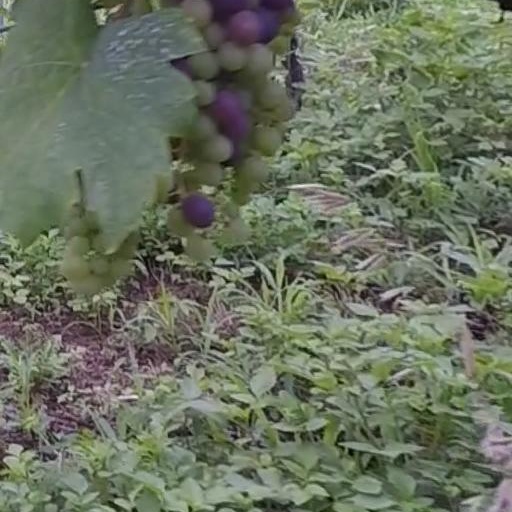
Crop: grape